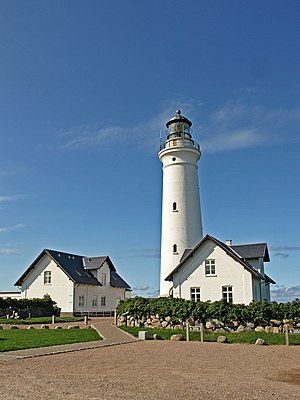
N.S. Nebelong / Værker
Hirtshals Fyr
Niels Sigfred Nebelong, født Sigfrid var en dansk arkitekt, stadsbygmester i København fra 1863 og justitsråd. Hans broder J.H. Nebelong var også arkitekt. Hans datter blev gift med arkitekten Albert Jensen.